Geography of Algeria

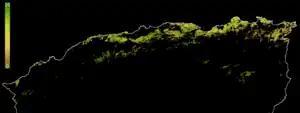

Clearing of land for agricultural use and cutting of timber over the centuries have severely reduced the once bountiful forest wealth. Forest fires have also taken their toll. In the higher and wetter portions of the Tell Atlas, cork oak and Aleppo pine grow in thick soils. At lower levels on thinner soils, drought-resistant shrubs predominate. The grapevine is indigenous to the coastal lowlands, and grasses and scrub cover the High Plateaus. On the Saharan Atlas, little survives of the once extensive forests of Atlas cedar that have been exploited for fuel and timber since antiquity.